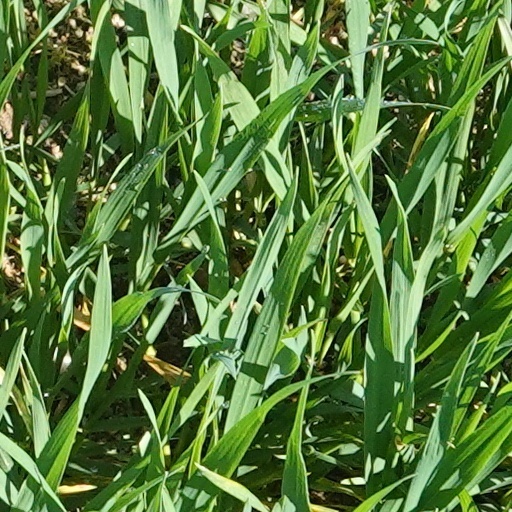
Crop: wheat